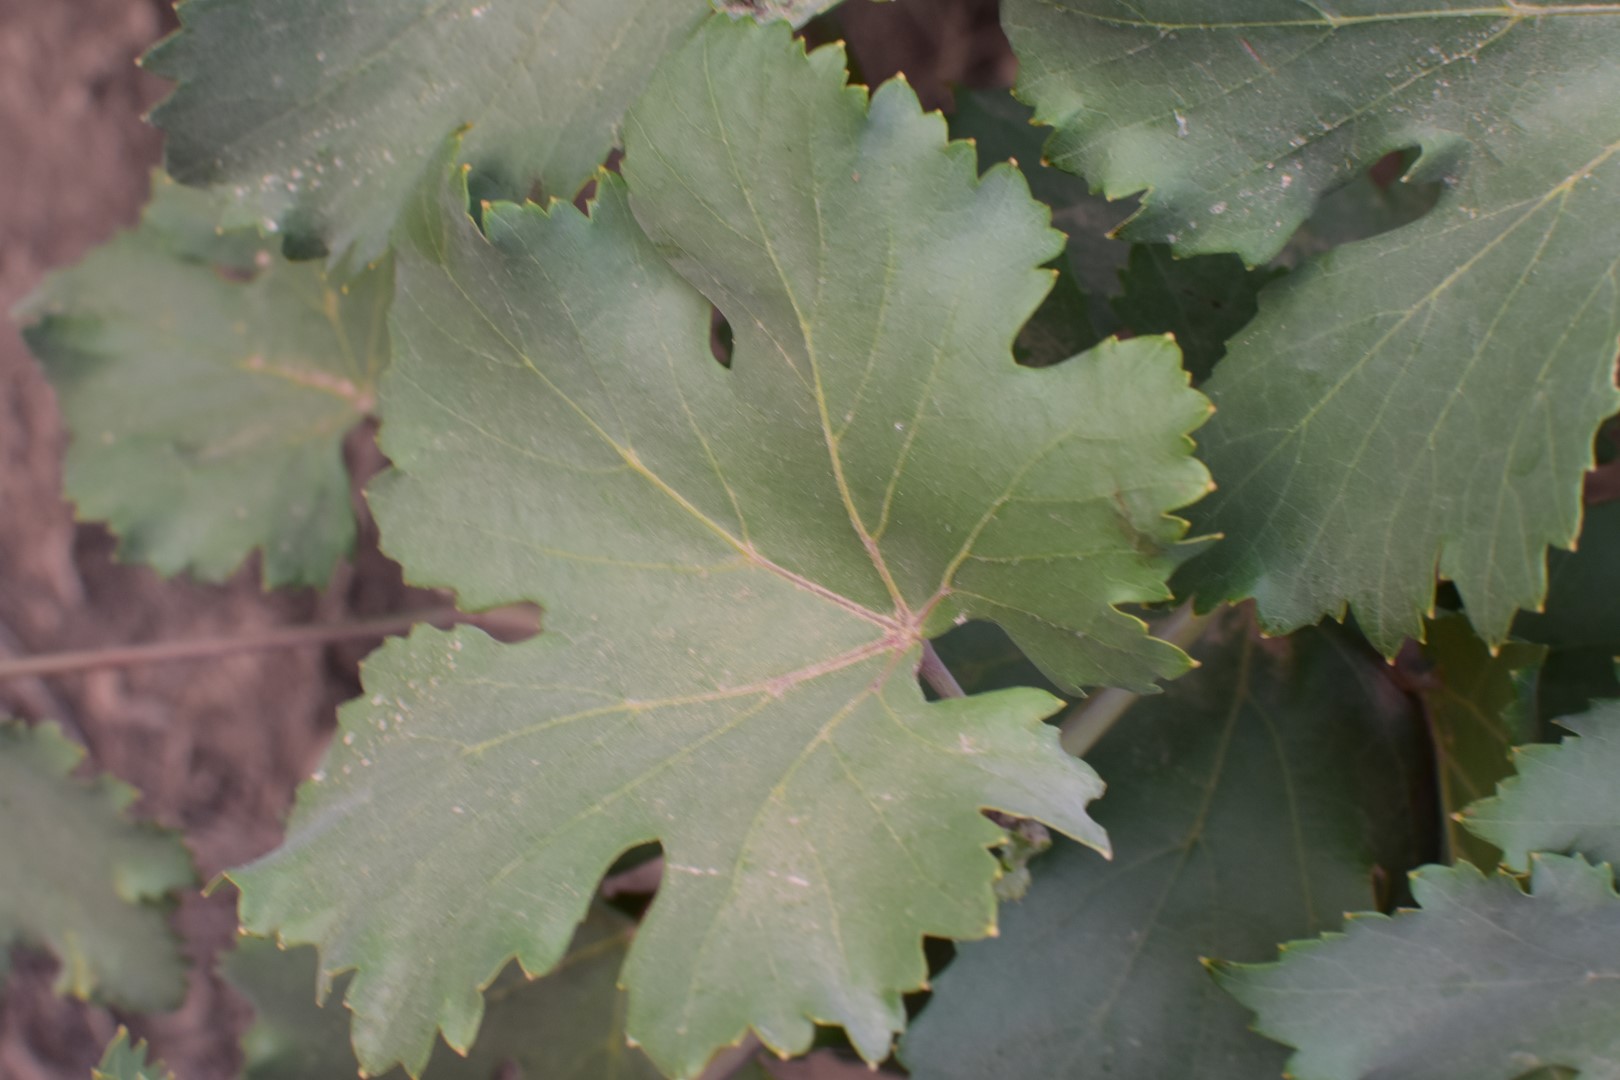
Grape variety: Kamali